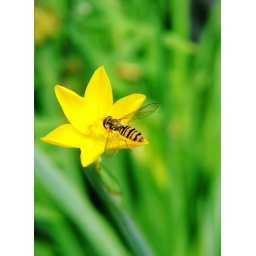
A hover fly landing on a small yellow flower in my back garden.